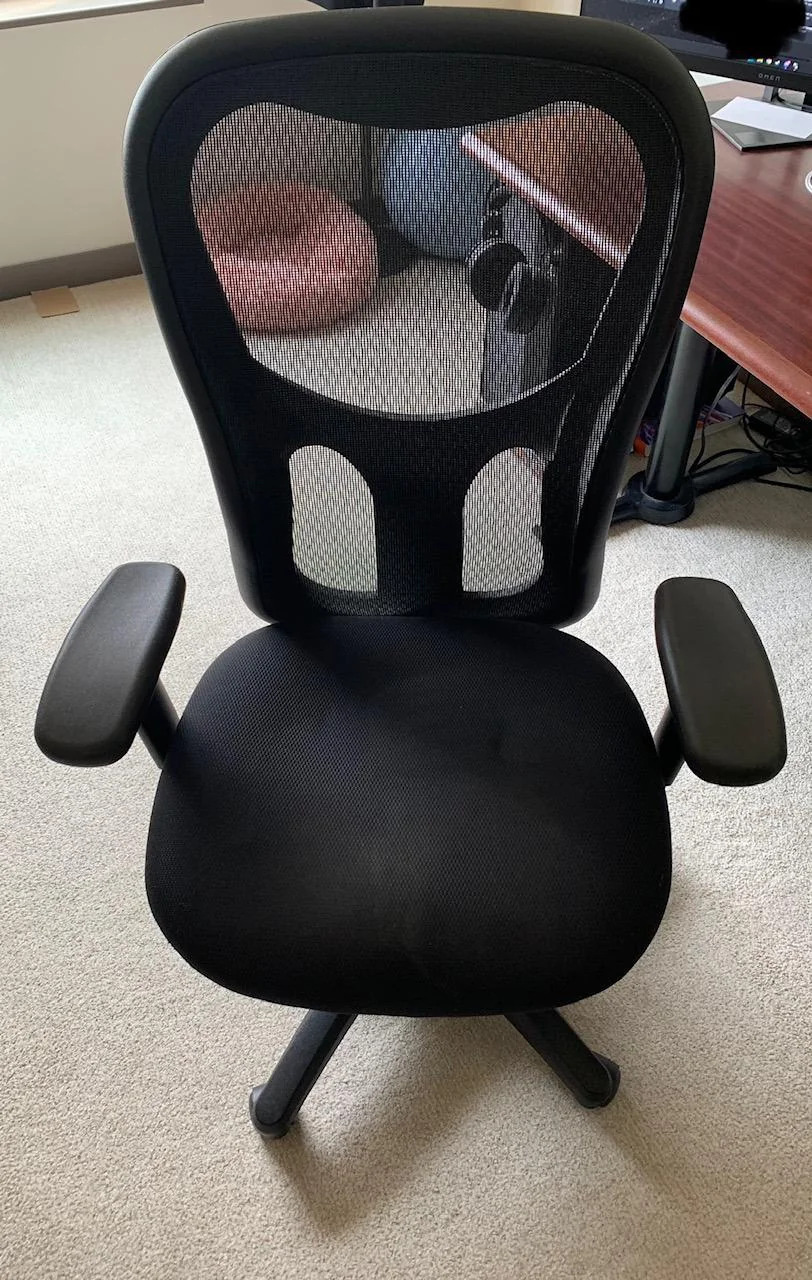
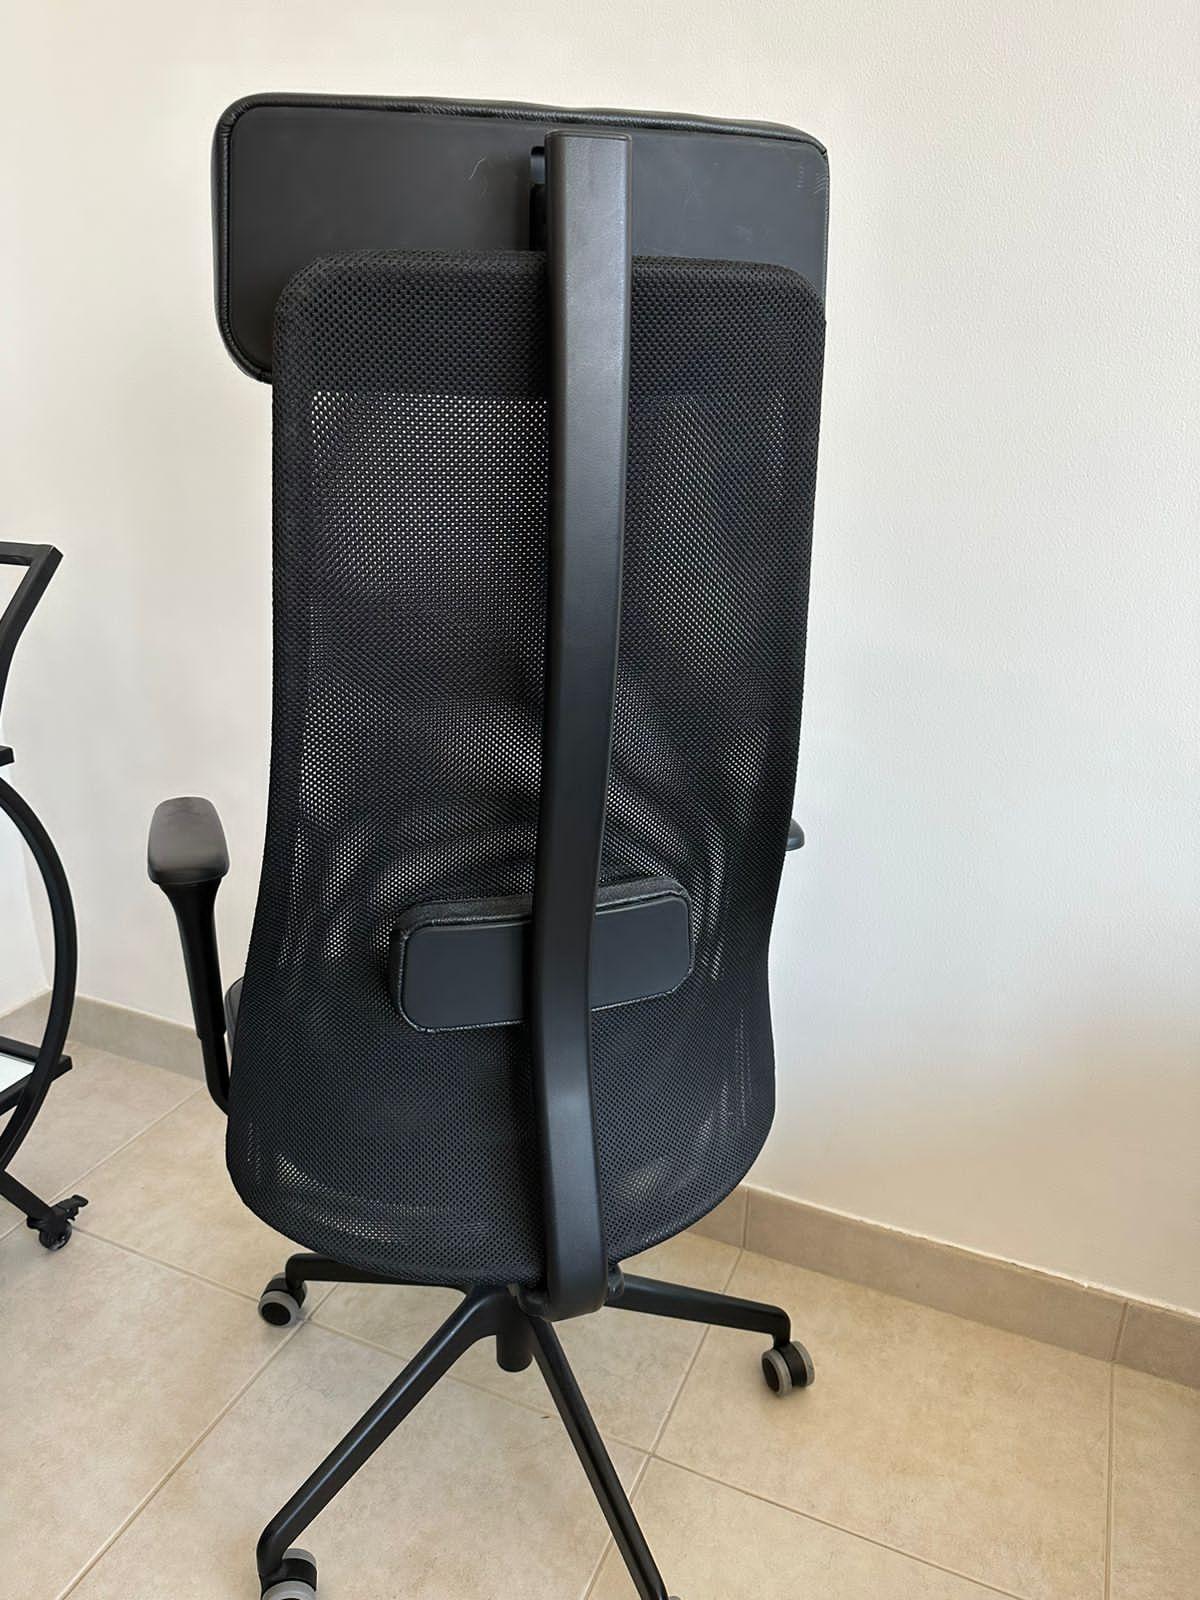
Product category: items_chair
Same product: no